Cotton Belt Class L-1

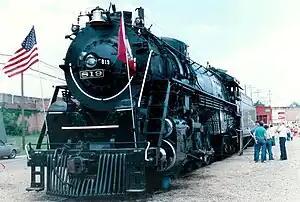
Cotton Belt 819 attending the Fordyce on the Cotton Belt Festival in 1986

Only one locomotive of the class L-1 has survived into preservation, which was No. 819. The locomotive was retired from revenue service in 1953 and was presented to the City of Pine Bluff, Arkansas in 1955 as a token of gratitude for the city's support of the Cotton Belt's steam locomotive operations. The ownership of the locomotive was retained by the city, and the restoration of the 819 was the responsibility of "Project 819", an all-volunteer effort by two rail historical preservation groups: the Arkansas Railroad Club and the Cotton Belt Rail Historical Society. The locomotive was restored to operating condition in 1986 and operated in excursion service until October 1993. As of 2022, the locomotive is being restored again at the Arkansas Railway Museum in Pine Bluff, Arkansas, by the Cotton Belt Rail Historical Society.